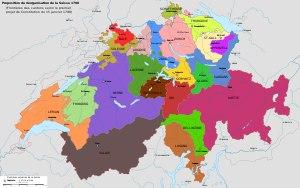
L'histoire de la Suisse sous domination française est l'étape de la formation de la Confédération suisse qui suit la Confédération des XIII cantons. Elle est comprise entre le début des manifestations provoquées par la Révolution française de 1789 et la création de la Confédération des XXII cantons le 7 août 1815.